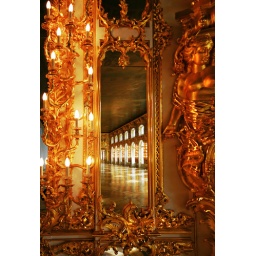
mirror of Ekaterina's golden ballroom. Ekaterina Palace in Tsarskoje Selo, Pushkin